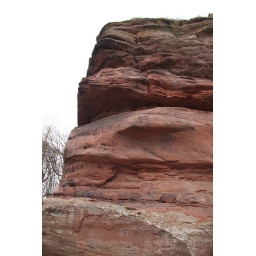
The Chateau de Haut Barr - totally built within and around all these giant red rocks